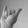
ASL letter: Y